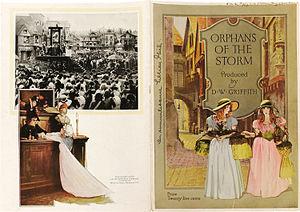
Les Deux Orphelines est un film muet américain réalisé en 1921 par D. W. Griffith.